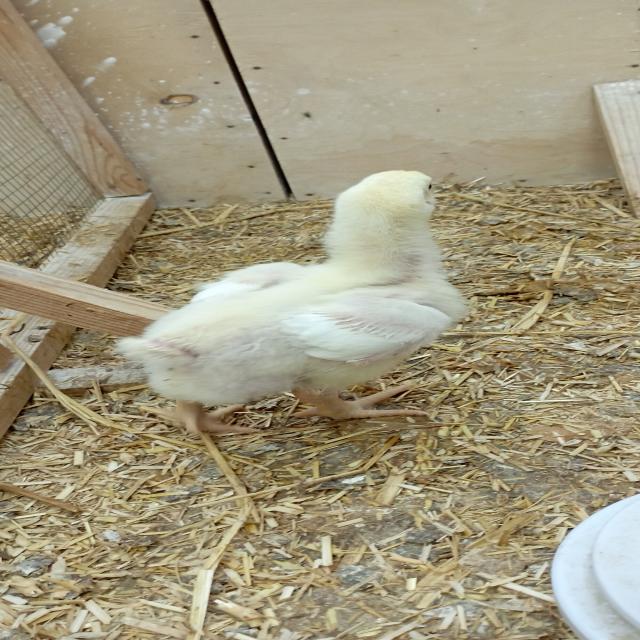
Weight: 438 g